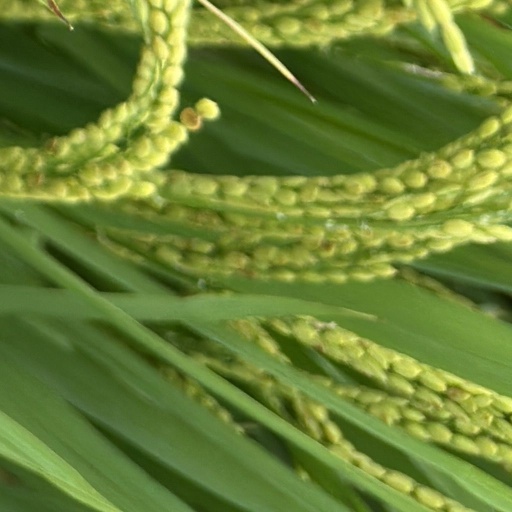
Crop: rice